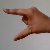
The image shows a hand gesture representing the letter 'Z' in Indian Sign Language.